Aboriginal whaling

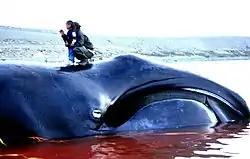
Bowhead whale caught in Igloolik, Nunavut in 2002

Canada left the IWC in 1982 and as such is not bound by the moratorium. Whaling is carried out by various Inuit groups in the Canadian Arctic in small numbers and is managed by the Department of Fisheries and Oceans.